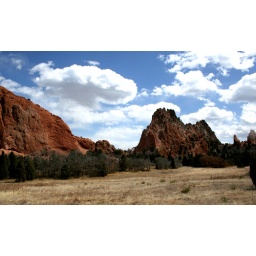
The red rocks of the Garden of the Gods in Colorado Springs, CO.